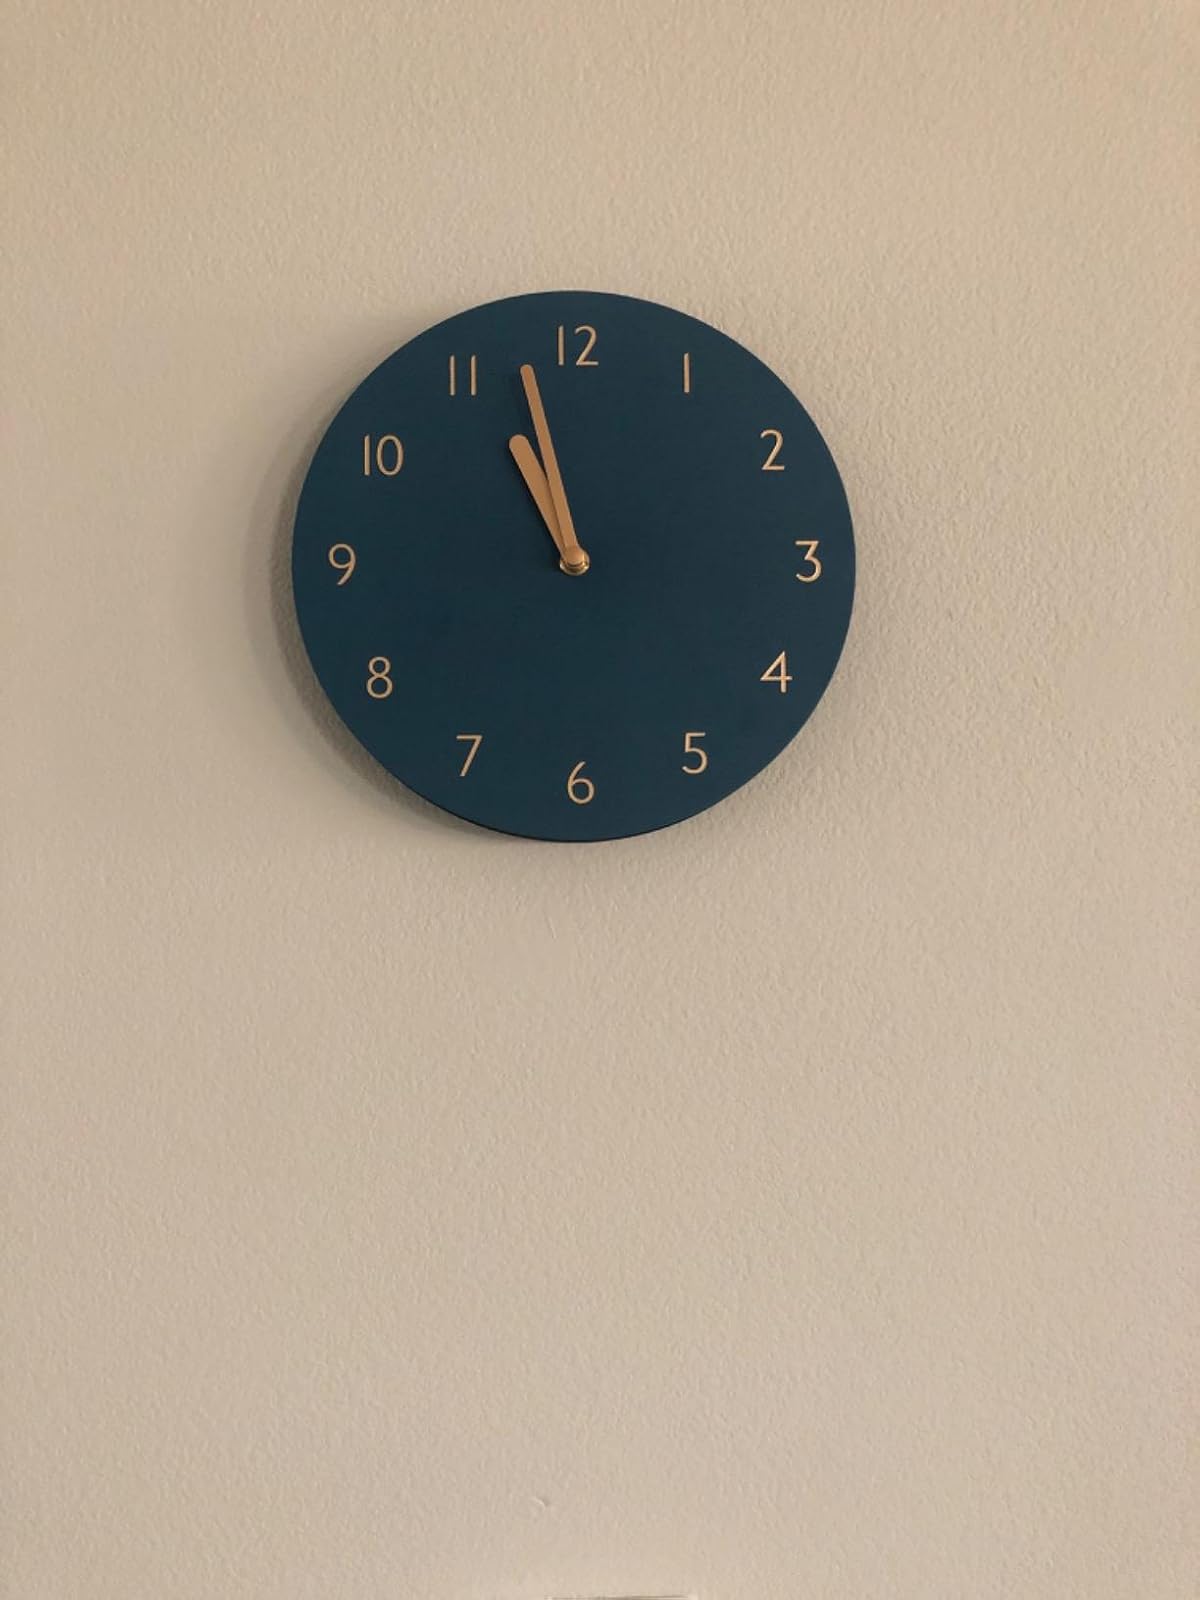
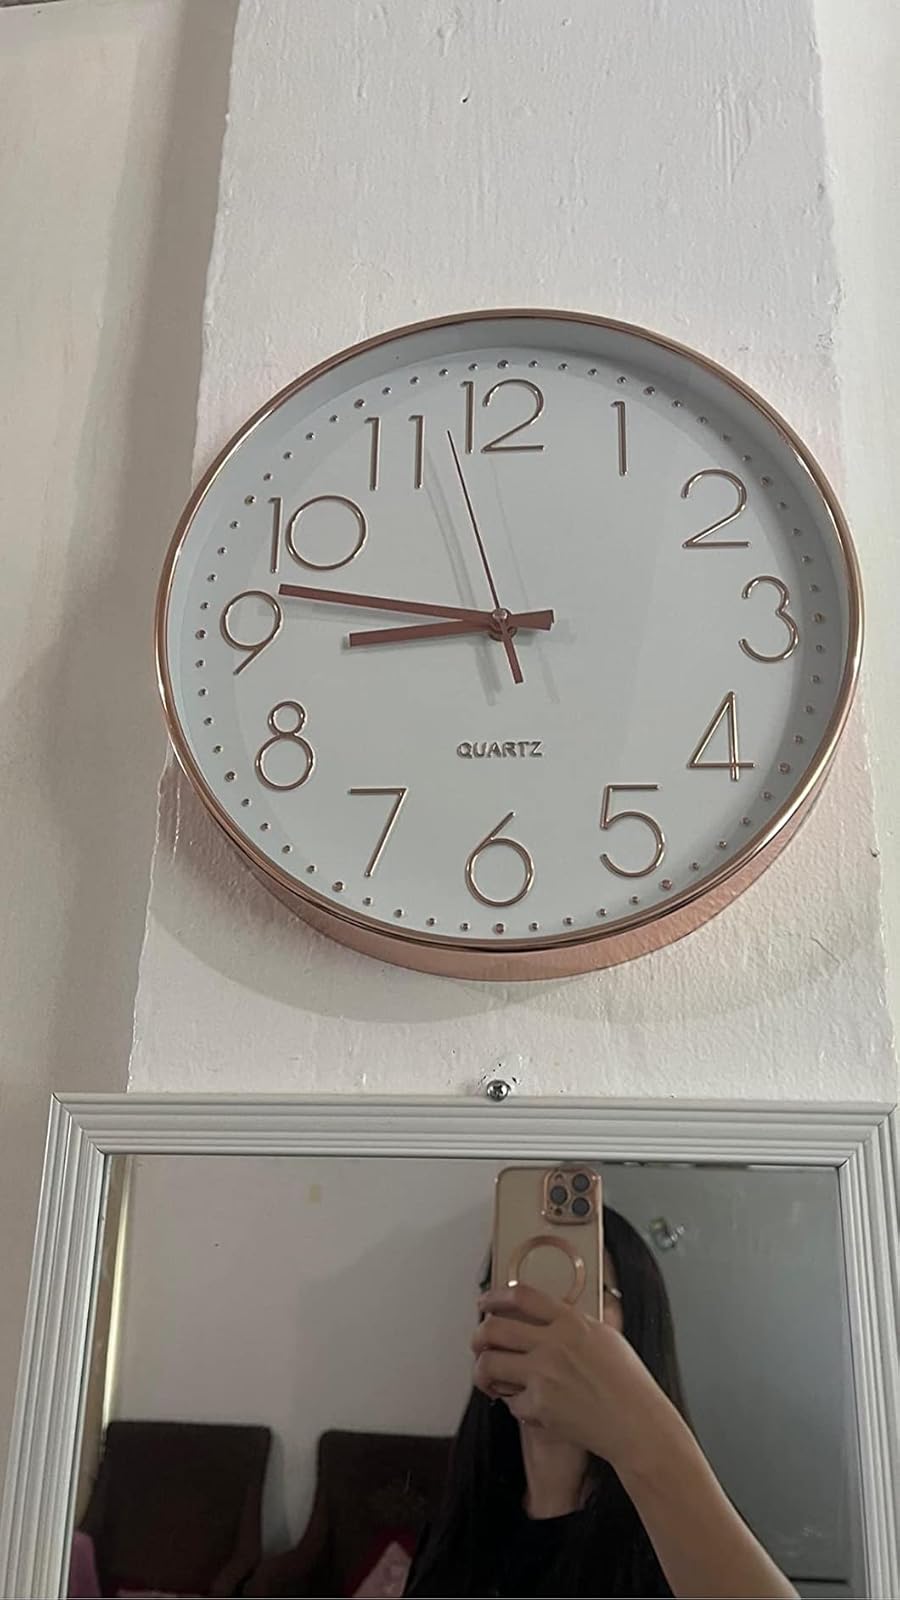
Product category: clock
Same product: no